Porto School (architecture)

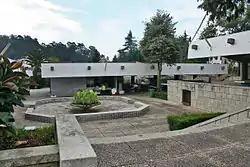
Santa Maria da Feira Municipal Market, designed by Fernando Távora

To Eduardo Souto de Moura, "Távora is the father of the Porto School, but the great-grandfather of Europe. He is an historical and universal figure". Fernando Távora entered ESBAP as an Architecture student in 1941, complementing it with a higher degree from 1945 onwards. In that time, he developed through essays a theoretical underpinning to his work which culminates in the design of the Santa Maria da Feira Municipal Market in 1953.